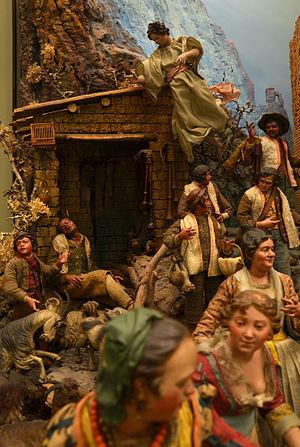
Détail d'une crèche napolitaine exposée au Musée des Beaux-Arts de Rouen